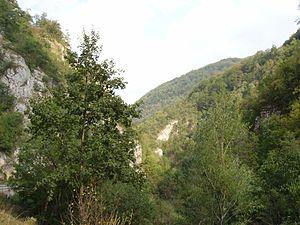
Podgrab est un village de Bosnie-Herzégovine. Il est situé sur le territoire de la Ville d'Istočno Sarajevo, dans la municipalité de Pale et dans la République serbe de Bosnie. Selon les premiers résultats du recensement bosnien de 2013, il compte 583 habitants.